Old Mornings Dawn

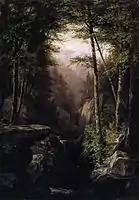
George Hetzel's "Rocky Gorge" (1869), used in the album's cover art

With two bonus tracks contained by the box-set and vinyl versions, this album is Summoning's longest album to date. According to band-member Protector, "I also think the new album is much darker than the ones before. I think the greater darkness comes from the deeper and more direct guitar-sound which is also more black metal styled than on the albums before. but it's also more polyphonic with more details (specially in the rhythm), due to that higher complexity we also reduced the reverb in order to make the sound more clear compared to "Oath Bound"." Silenius explained that the writing process differed to previous albums, and that "while Protector already made songs and riffs a short time after "Oath Bound" was released, it took me many years until I got motivated again, and the turning point definitely was my heart attack." Silenius believes that the heart attack he suffered caused him to reassess his priorities in life, and regained his creative inspiration. The writing was also different compared to previous albums, with Protector saying that "while in the past (since "Stronghold") each song was started by Silenius while I added additional melodies to it and let it grow into one big song, this time there are songs that I started (like the title track that I created during the long time of inactivity of Silenius), while Silenius later continued to work on it."